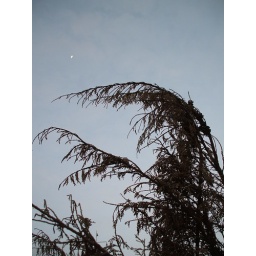
A tree along the coast trail in Cachagua.